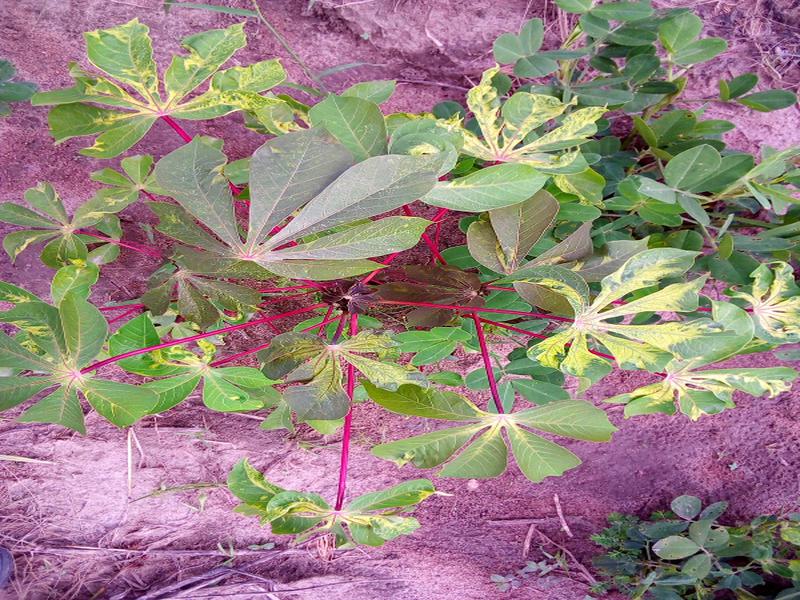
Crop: cassava
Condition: mosaic_disease